Daniel Weyman

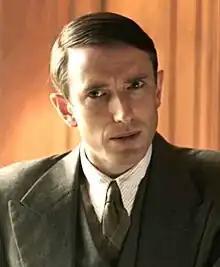
Daniel Weyman in "Foyle's War", 2013

He played Tom Jackson in his first lead cinema role in the film "Just Inès" (2010) and Arthur Havisham to Helena Bonham Carter's Miss Havisham in Mike Newell's film version of "Great Expectations" (2012). He has filmed scenes for Rupert Everett's film about Oscar Wilde, "The Happy Prince", and Amma Asante's World War II forbidden love story, "Where Hands Touch."